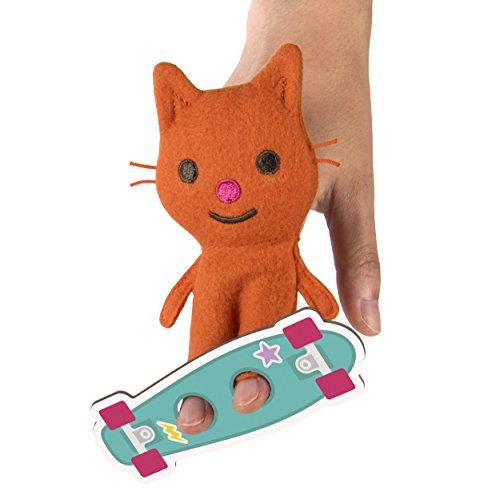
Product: Sago Mini - Walk &-Play Finger Puppets for Ages 3 and Up
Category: Toys & Games | Toy Figures & Playsets | Playsets & Vehicles | Playsets
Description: Sago Mini walk-and-play finger puppets are for kids aged 3+.
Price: $8.73
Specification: ProductDimensions:9x1x9inches|ItemWeight:3.2ounces|ShippingWeight:3.2ounces(Viewshippingratesandpolicies)|ASIN:B07B94QJN5|Itemmodelnumber:6038499|Manufacturerrecommendedage:36months-6years